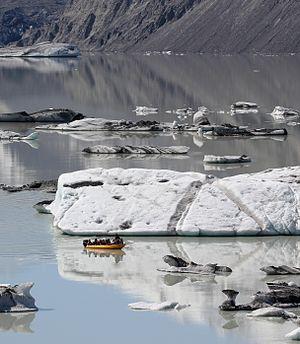
Le glacier Tasman est le plus grand glacier de Nouvelle-Zélande avec 27 kilomètres de longueur.